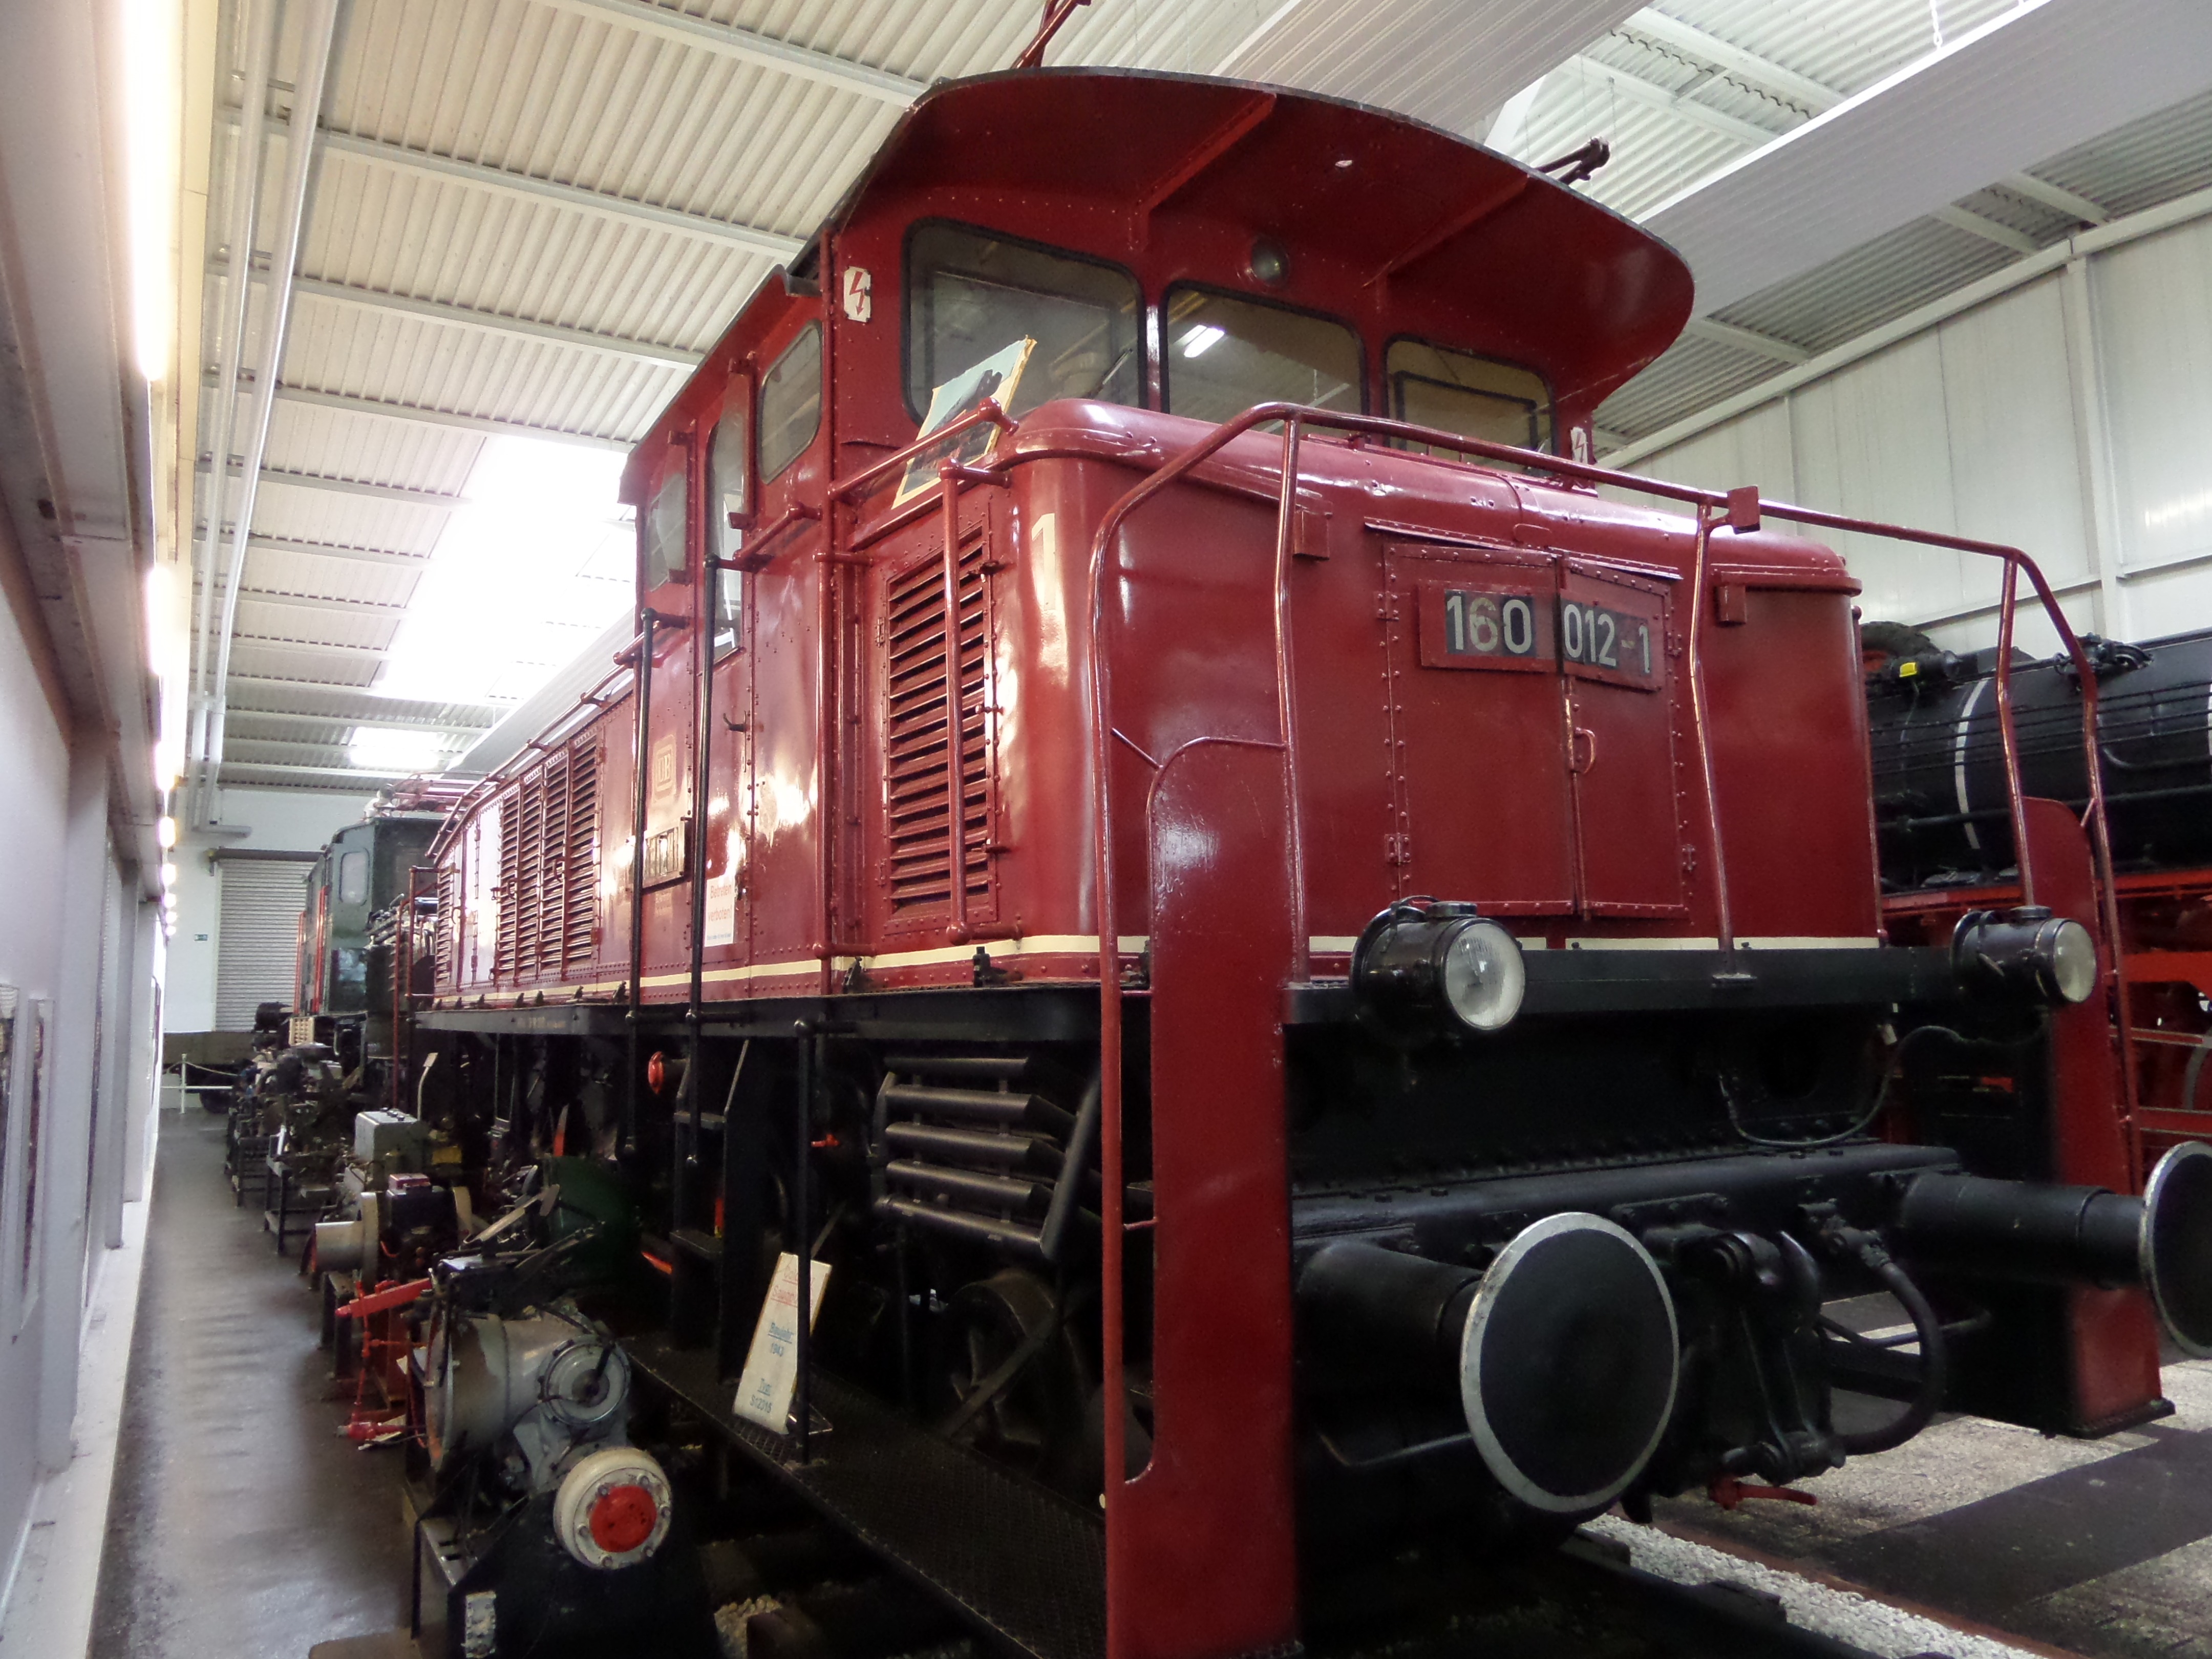
technology, tractor, transport, truck, vehicle, museum, locomotive, engine, electric locomotive, agricultural machinery, land vehicle